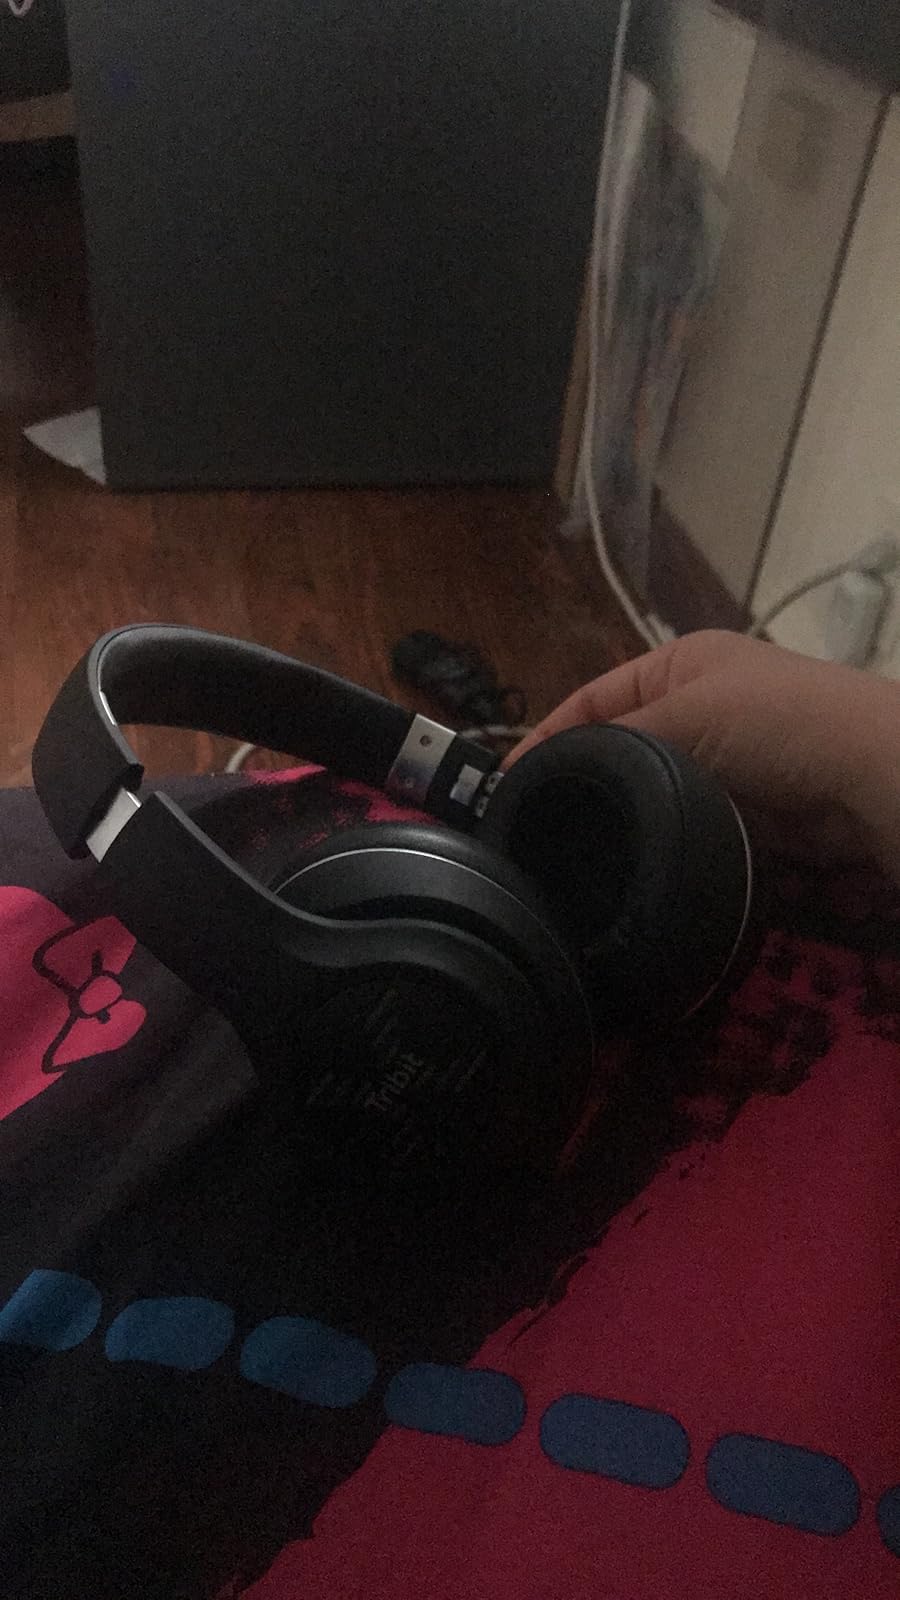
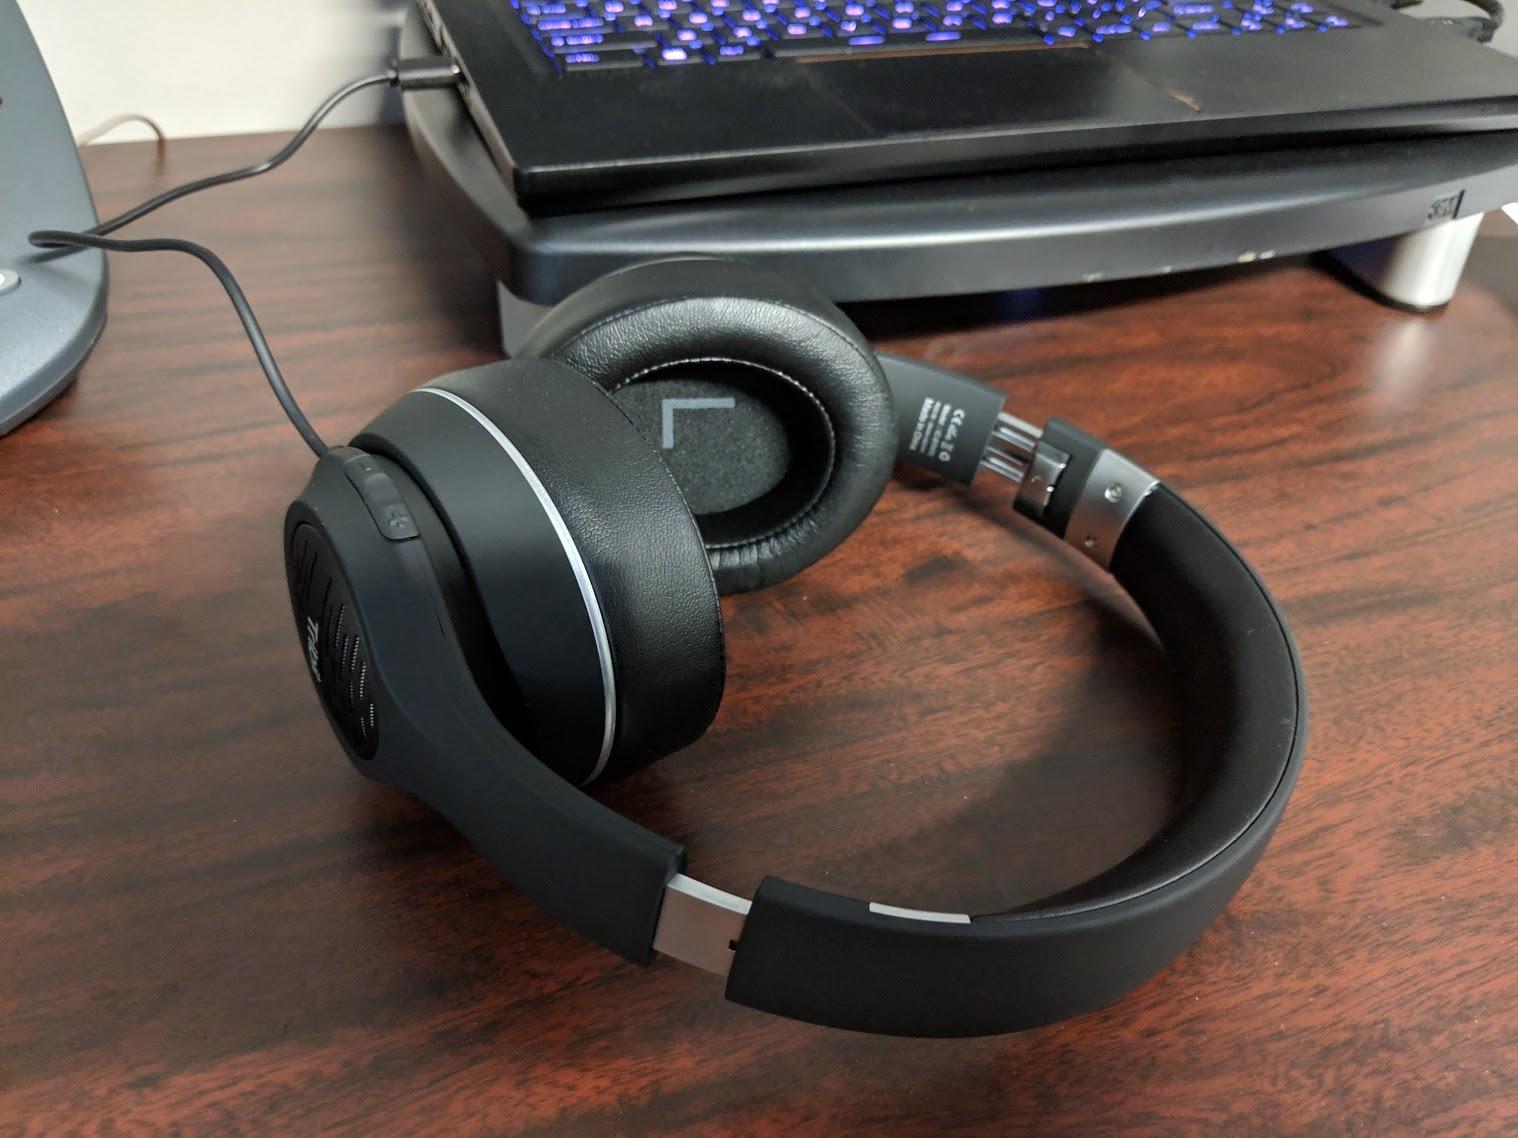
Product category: headphones
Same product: yes